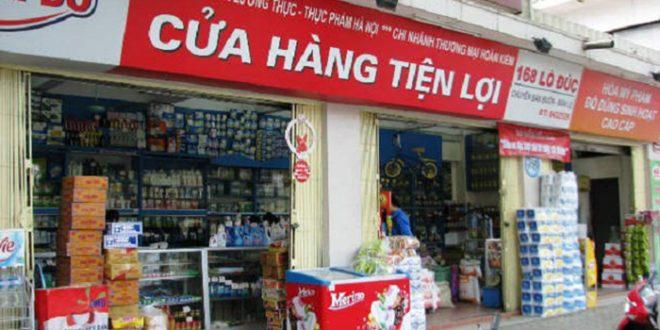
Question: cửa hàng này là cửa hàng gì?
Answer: cửa hàng tiện lợi